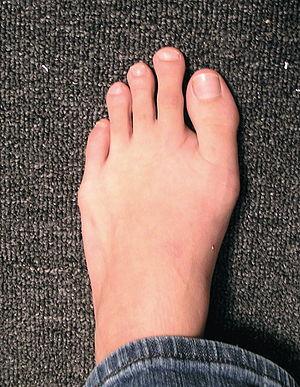
L'orteil de Morton est la condition d'un premier métatarse plus court par rapport au deuxième métatarse. C'est un type de brachymétatarsie.